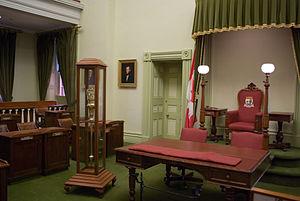
L'Assemblée législative de l'Île-du-Prince-Édouard est l'organe législatif du gouvernement de la province canadienne de l'Île-du-Prince-Édouard. Elle siège dans la Province House, qui se trouve à l'intersection des rues Richmond et Great George à Charlottetown.
La 63ᵉ Assemblée générale de l'Île-du-Prince-Édouard fut en séance du 6 juillet 2007 au 13 mai 2011. Le Parti Libéral dirigé par Robert Ghiz forma le gouvernement.